Yowlah

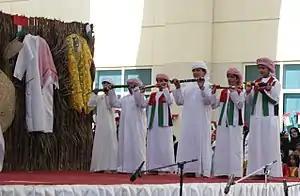
The yowlah.

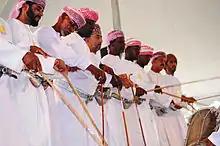
an Omani Razfa dance

The yowlah, or Al Ayyala dance, involves dance, drum music, and chanted poetry; its routine is meant to simulate a battle scene. Two rows of about twenty men face each other, carrying thin sticks of bamboo to signify spears or swords. (The performance can alternatively make use of dummy rifles made entirely of wood and metal plating or real rifles, swords, or spears.) Between the rows musicians play Emirati music on large and small drums and tambourines, brass cymbals, leather bagpipes, or flutes. The rows of men move their heads and sticks in and up and down synchronously with the drum rhythm while chanting poetic lyrics, and other performers move around the rows holding swords or guns, which they spin, throw, and perform tricks with. In the United Arab Emirates, girls wearing traditional dresses stand at the front, tossing their long hair from side to side.